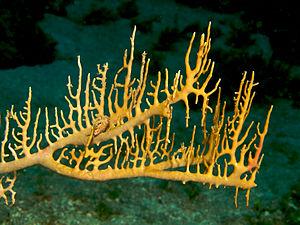
Millepora est le seul genre de cnidaire de la famille des Milleporidés. Les espèces de ce genre sont communément appelées coraux de feu en raison de leurs cnidocystes capables de percer la peau humaine qui provoquent des douleurs semblables à celles de brûlures.